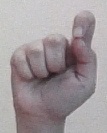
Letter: fa